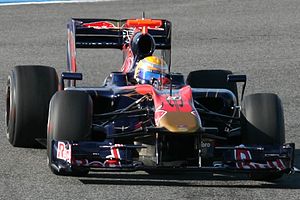
Scuderia Toro Rosso
Sébastien Buemi i en racer fra Toro Rosso i 2010.
Scuderia Toro Rosso er det ene af 2 Formel 1-teams ejet af den østrigske virksomhed Red Bull. Holdet har base i den italienske by Faenza.